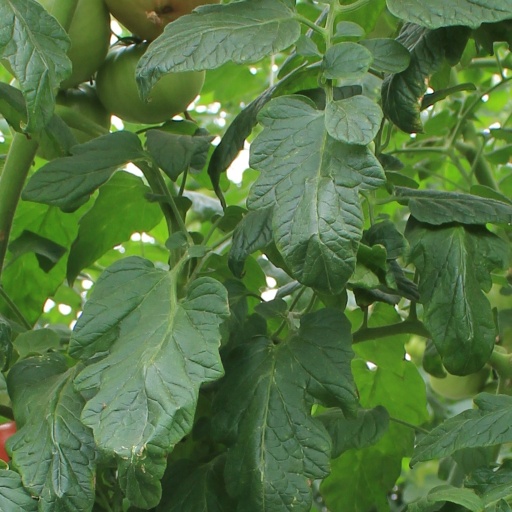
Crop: tomato